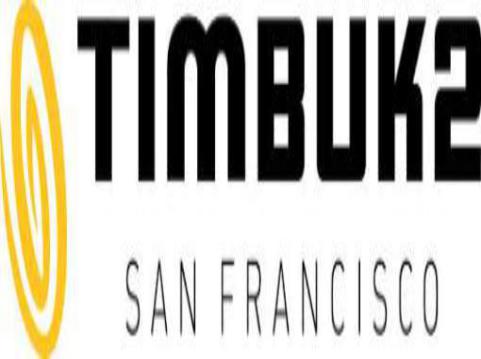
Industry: Clothes